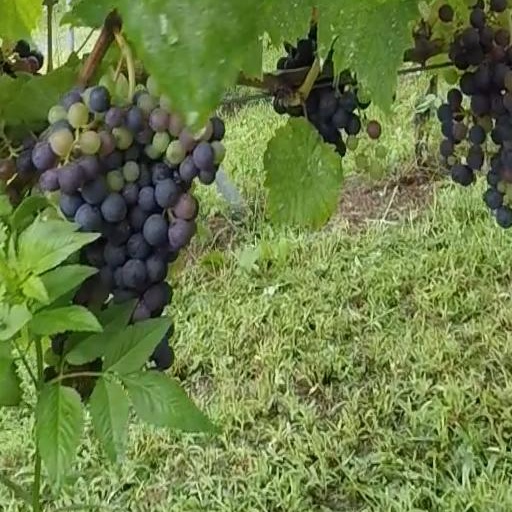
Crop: grape